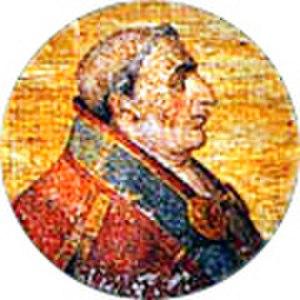
Les tombes papales dans l'ancienne basilique Saint-Pierre, alors appelée basilique de Constantin, se situaient à l'emplacement de la Basilique Saint-Pierre du Vatican. Elles sont construites à partir du Vᵉ siècle jusqu'au XVIᵉ siècle. La majorité de ces tombes a été détruite entre le XVIᵉ siècle et le XVIIᵉ siècle, en raison de la démolition de la vieille basilique Saint-Pierre, à l'exception d'une tombe détruite lors du Sac de Rome par les Sarrasins. Le reste a été transféré, pour une partie dans la basilique, moderne, de Saint-Pierre du Vatican, implantée sur le site de la basilique primitive mais aussi, pour quelques-unes, dans d'autres églises de Rome.